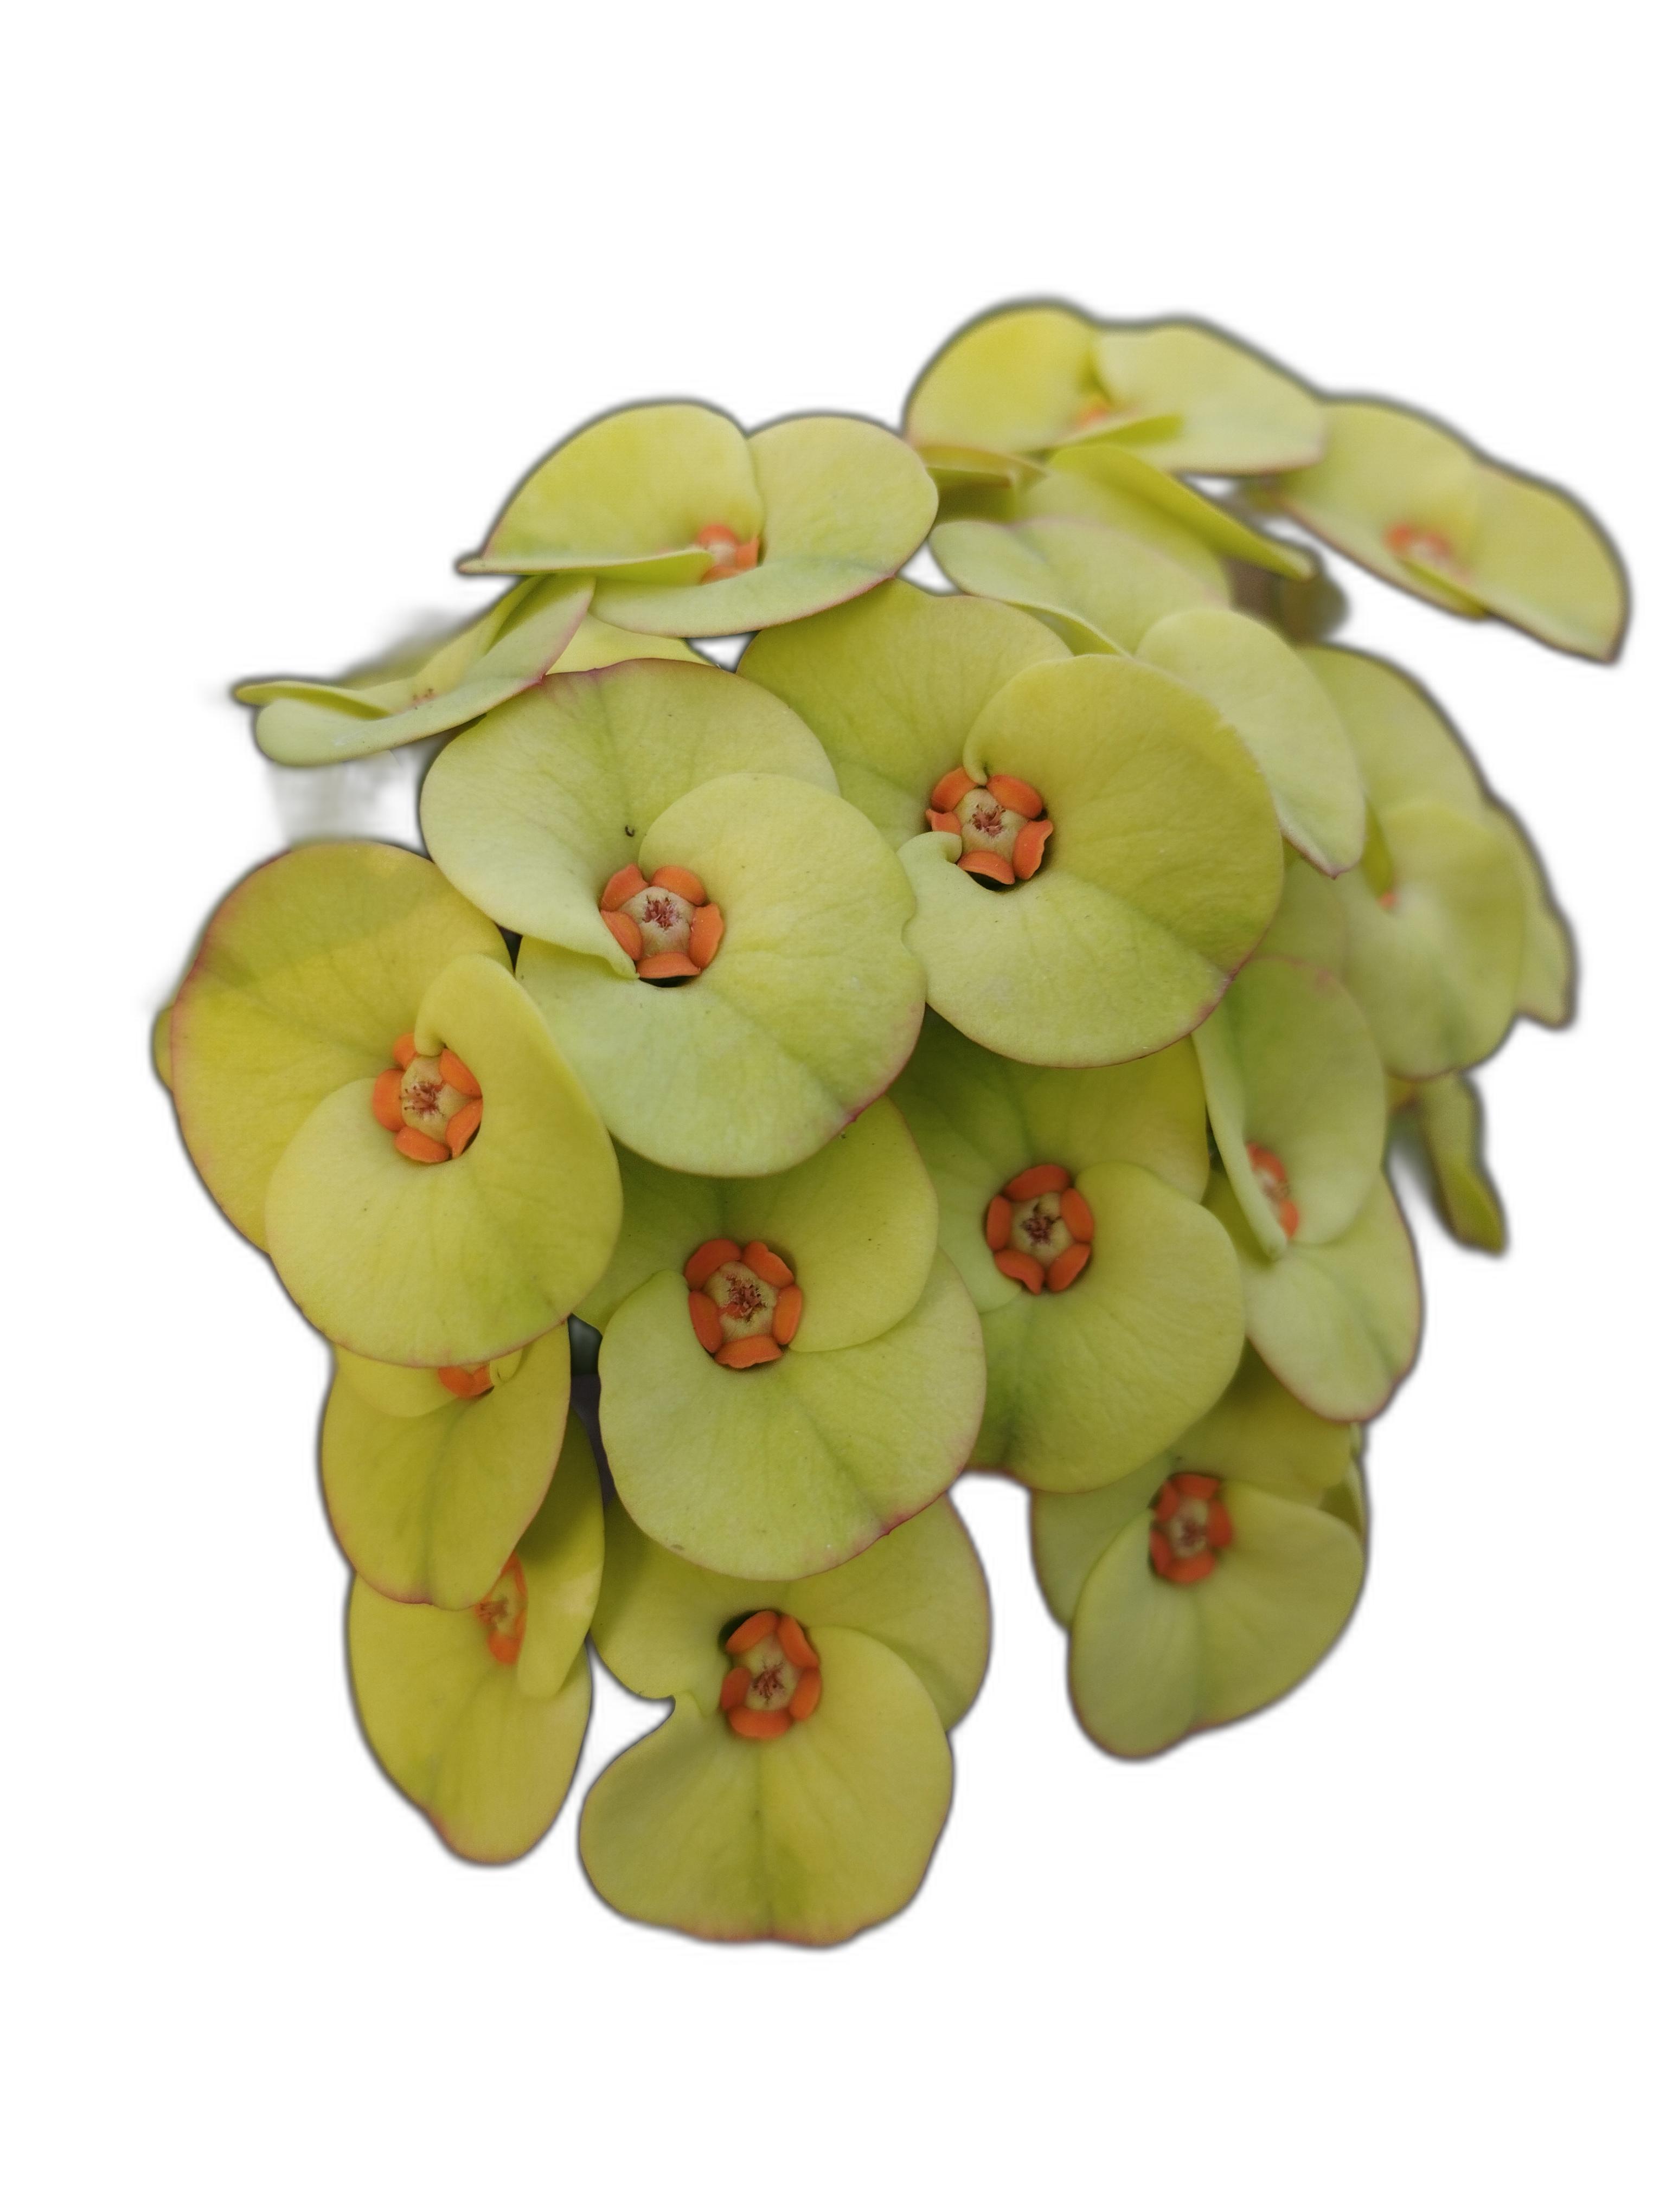
Label: Crown of thorns